Lexus

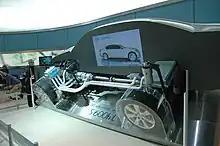
Cutaway hybrid car showing electrical connections; auto show display backdrop.

In 2006, Lexus incorporated the first production eight-speed automatic transmission in an automobile with the LS 460, and the gearbox was later adapted for the GS 460 and IS F models. Continuously variable transmissions, regenerative brakes, and electric motors have been used on all Lexus hybrid models. In 2007, Lexus executives signaled intentions to equip further models with hybrid powertrains, catering to demands for a decrease in both carbon pollution and oil reliance. Hybrid models have been differentiated by separate badging and lighting technology; in 2008, the LS 600h L became the first production vehicle to use LED headlamps.